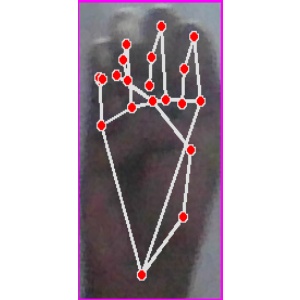
अक्षर: म